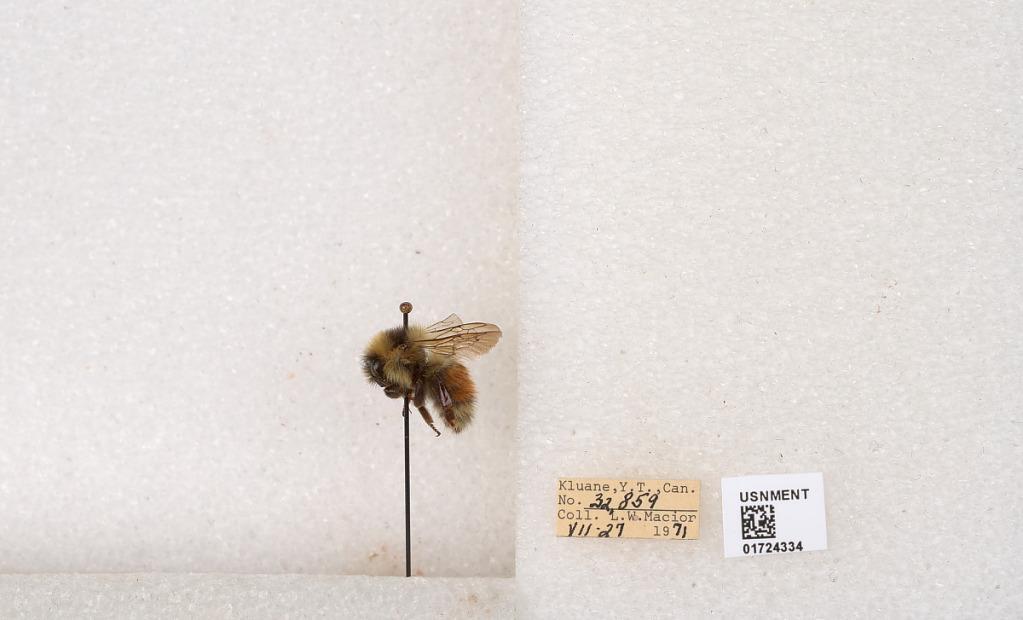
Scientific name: Bombus (Pyrobombus) sylvicola Kirby
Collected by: L. Macior
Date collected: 1971-7-27
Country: Canada
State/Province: Yukon Territory
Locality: Kluane National Park and Reserve
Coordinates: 60.7493, -139.504